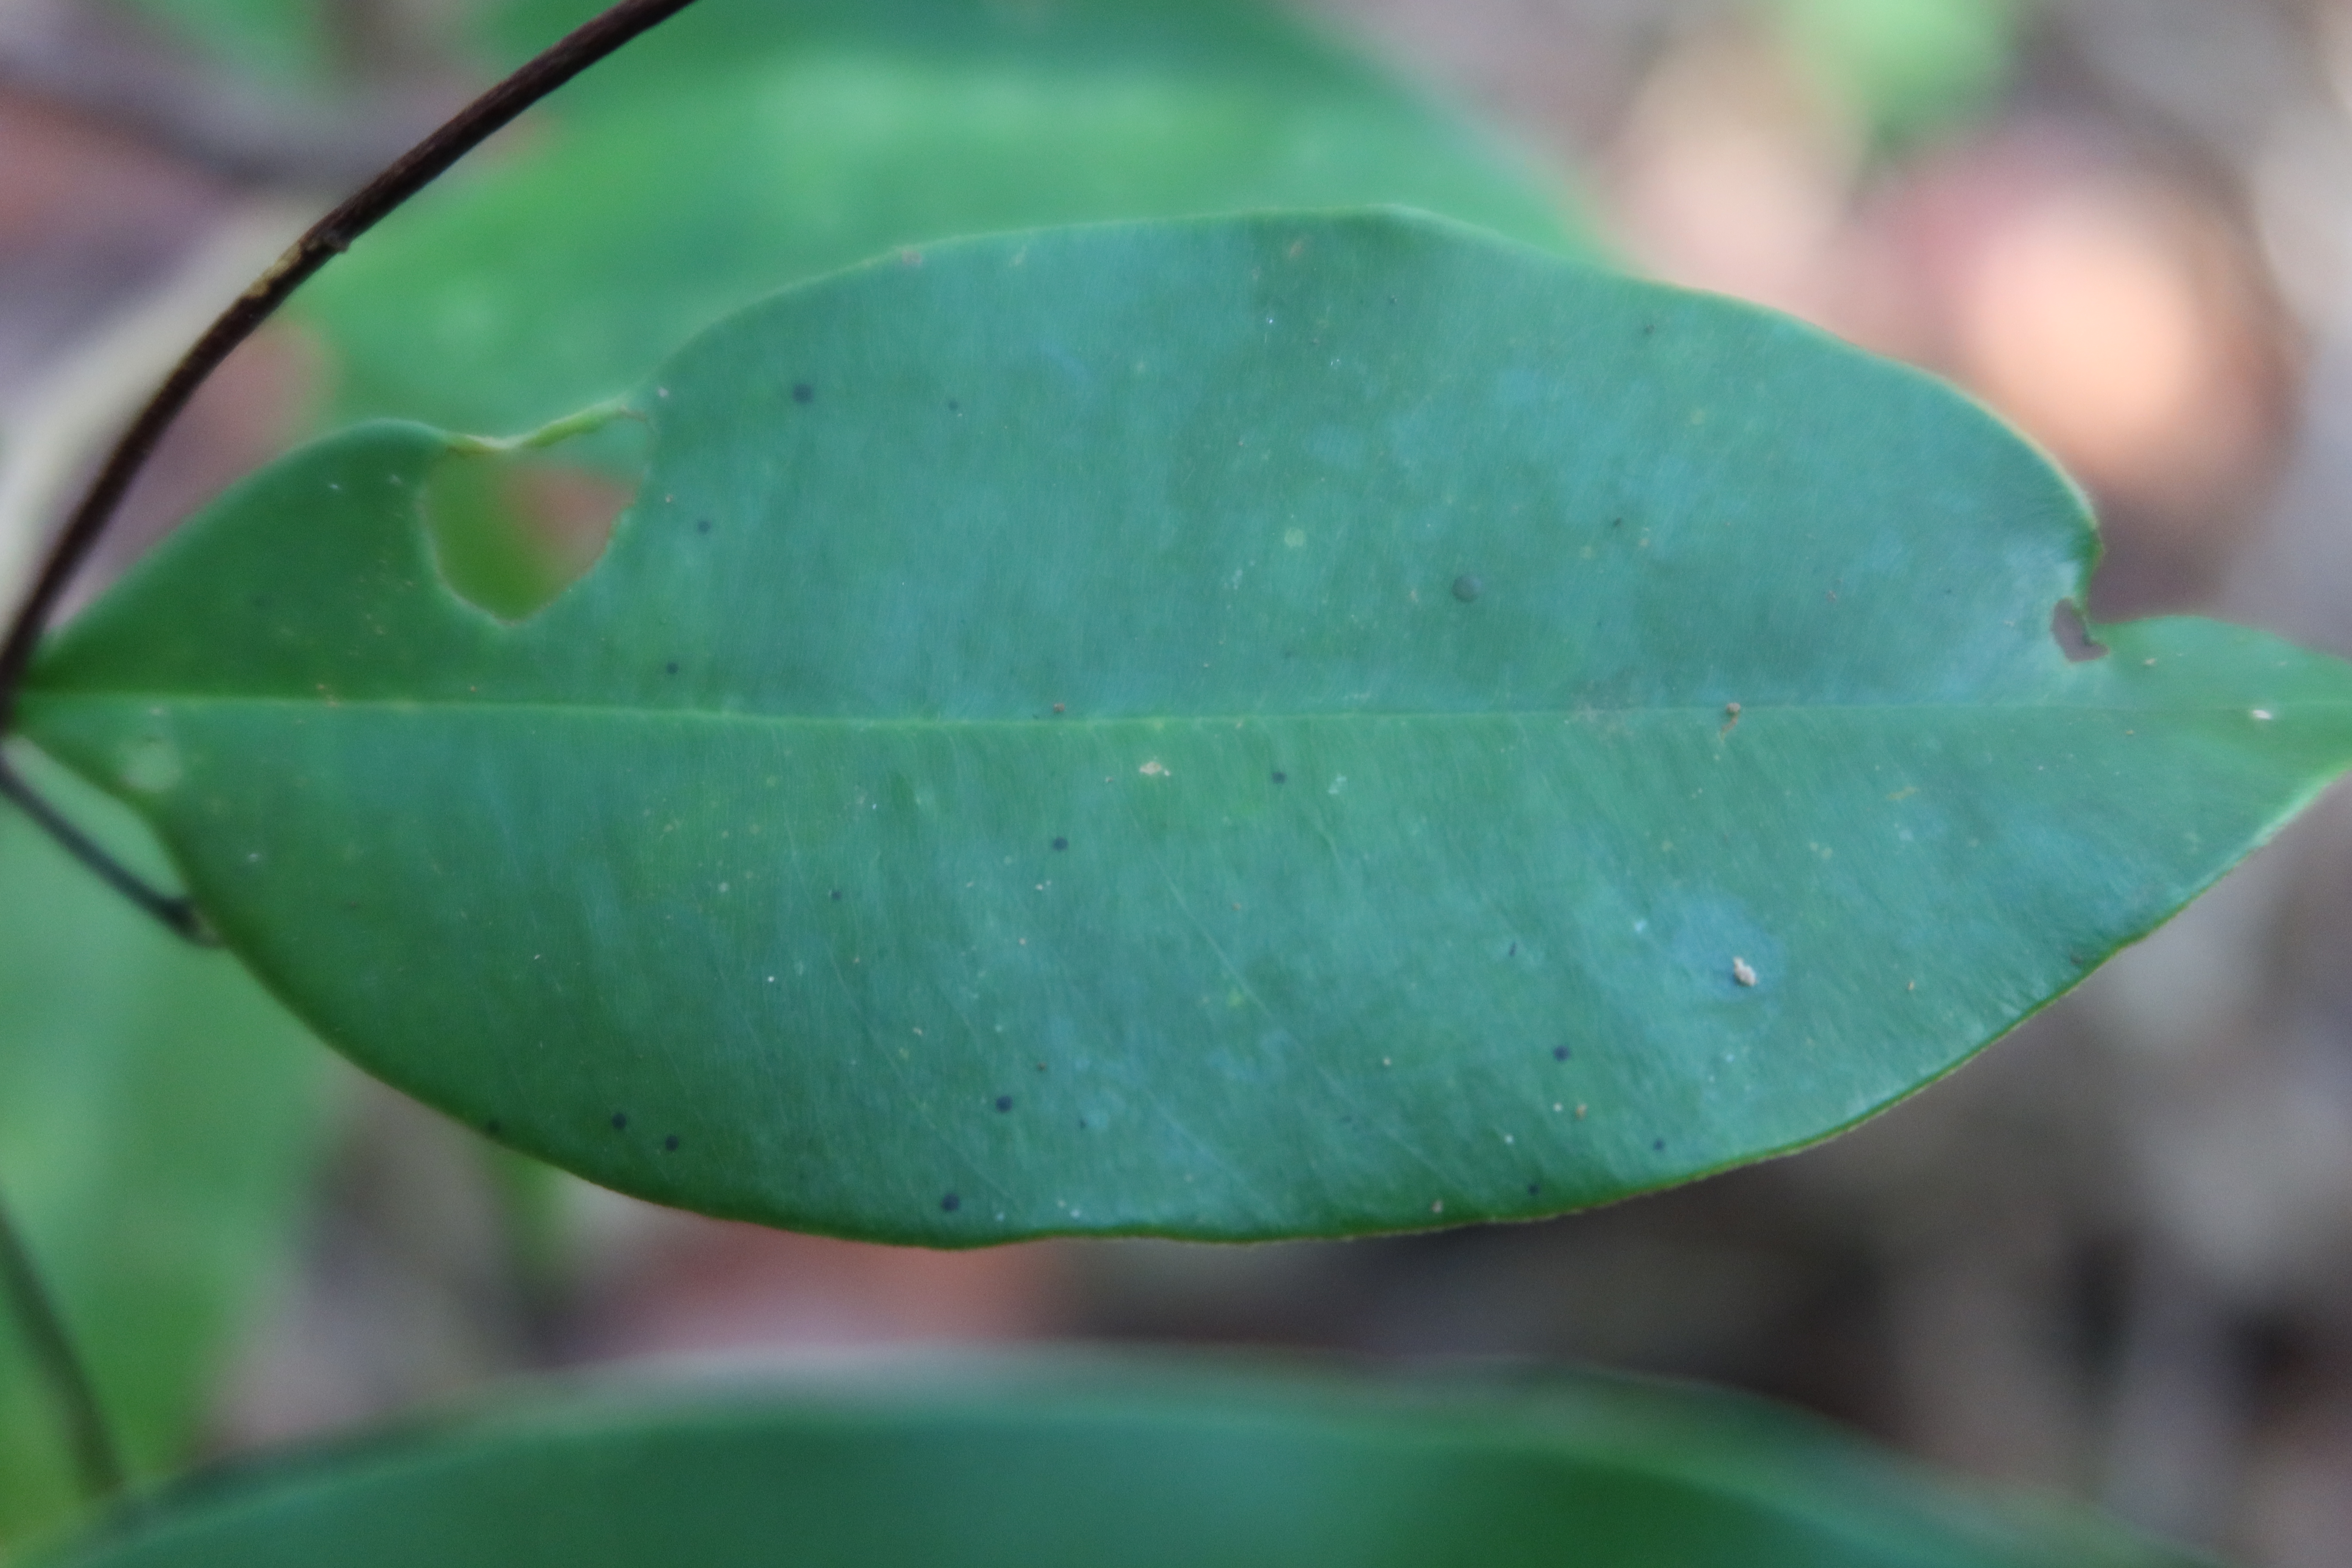
Label: Black spots